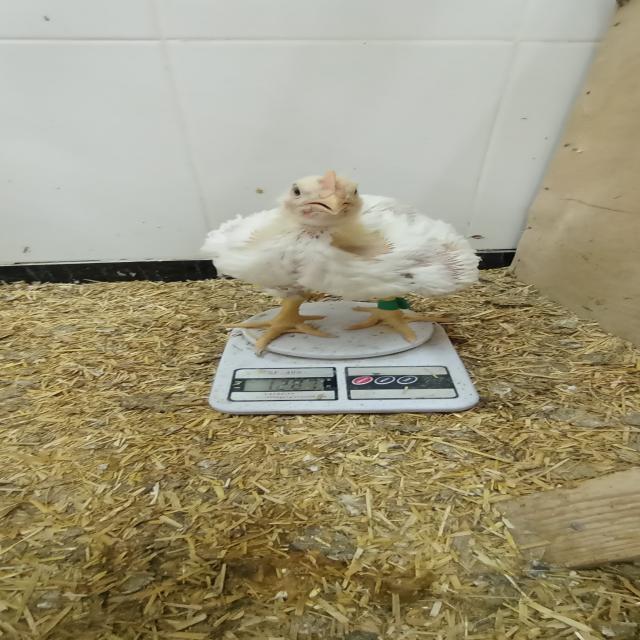
Weight: 1288 g